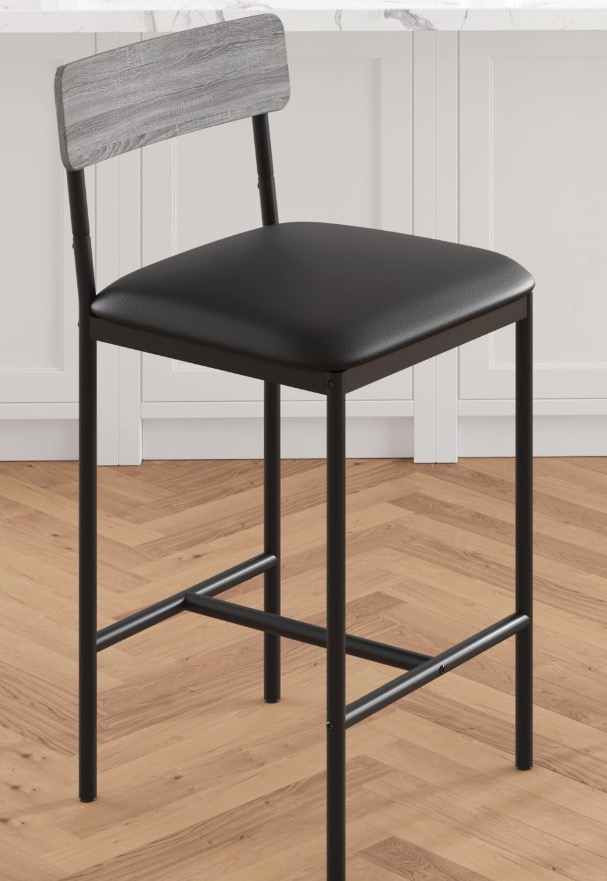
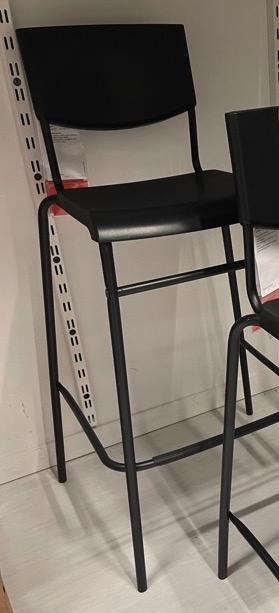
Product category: stool
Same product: no